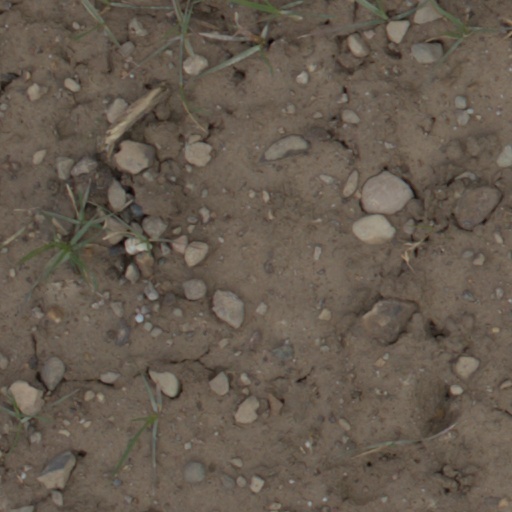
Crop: wheat